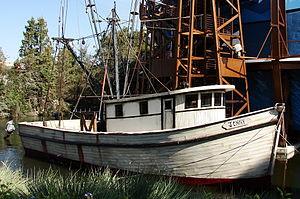
Downtown Disney était une zone commerciale de Walt Disney World Resort située à proximité de l'autoroute I-4 désormais remplacée par Disney Springs. Elle était découpée en trois parties de par leur situation et l'histoire du lieu. Le nom a été donné en 1996 afin de regrouper le Disney Village Marketplace et Pleasure Island.
Forrest Gump est une comédie dramatique américaine réalisée par Robert Zemeckis, sortie en 1994. Il s’agit de l'adaptation du roman du même nom de Winston Groom.